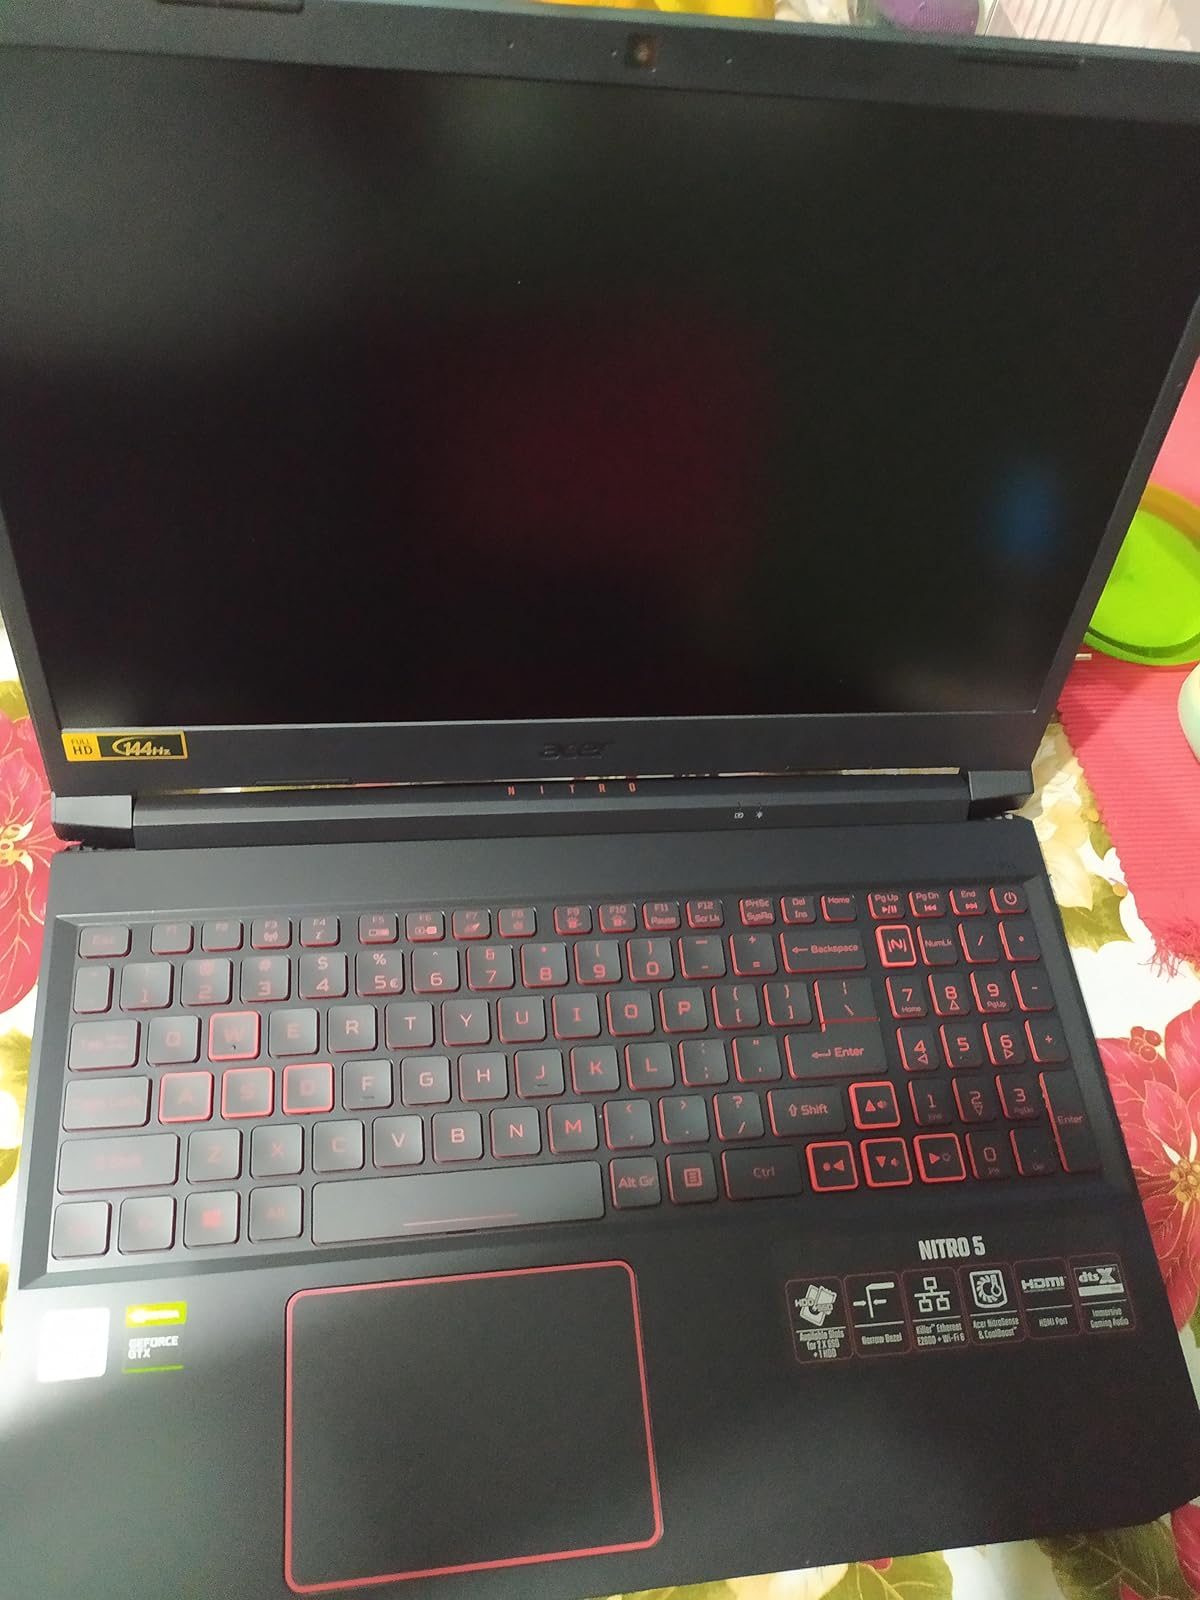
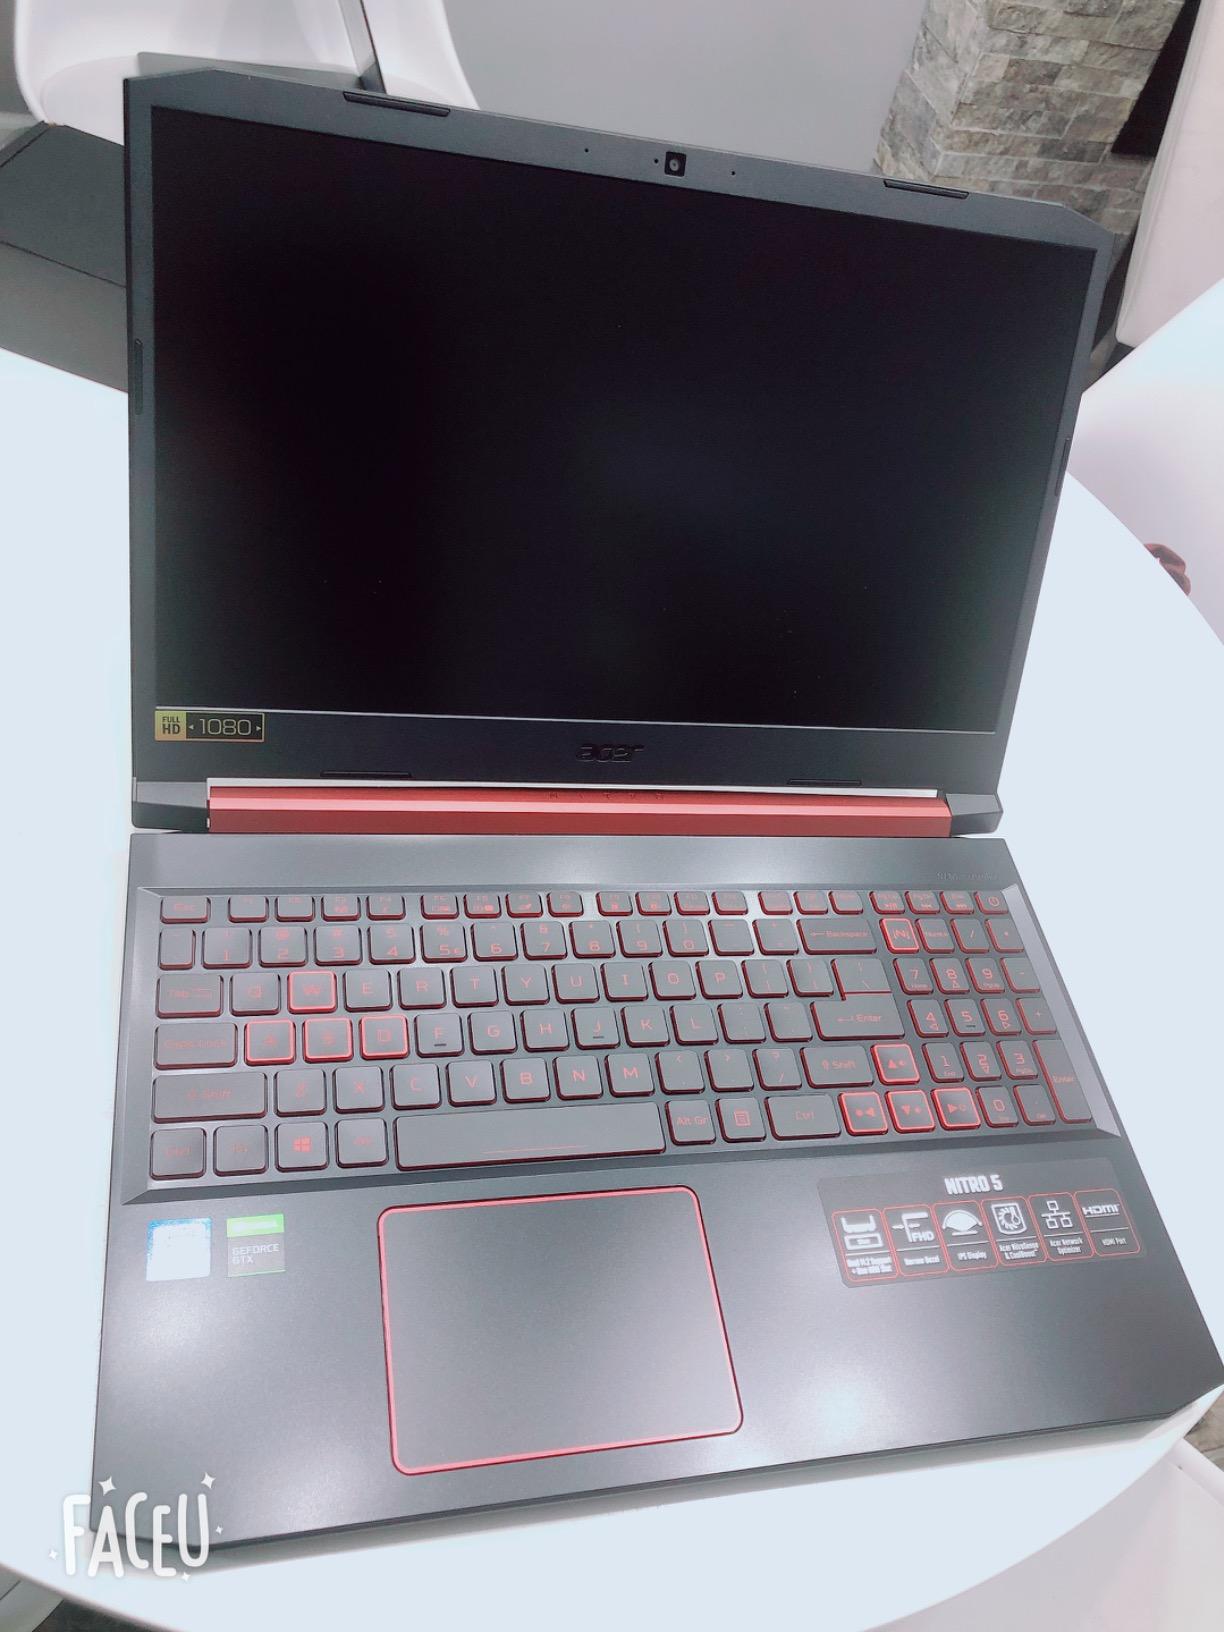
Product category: laptop
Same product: no